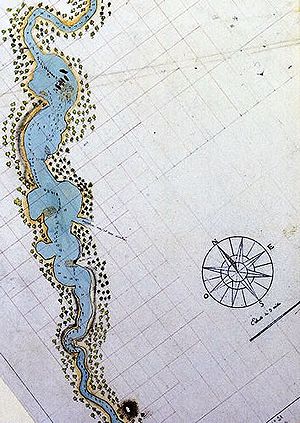
Swan River Colony / Europæisk opdagelse
Det første detaljerede kort over Swan River, tegnet af franskmændene i 1801
Swan River Colony, Swan River Settlement eller blot Swan River var en britisk koloni grundlagt i 1829 ved Swan River i det nuværende Western Australia. Den oprindelige bosættelse blev hurtigt omdøbt til Perth og blev hovedbyen i Western Australia.